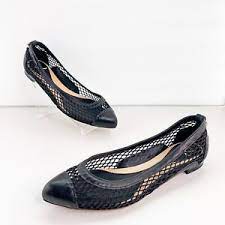
Label: Ballet Flat